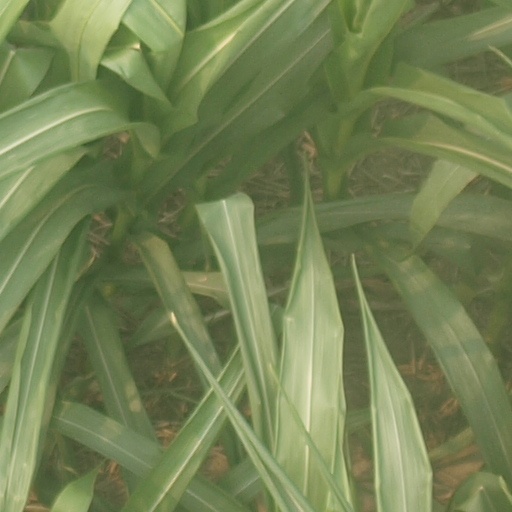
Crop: maize; corn